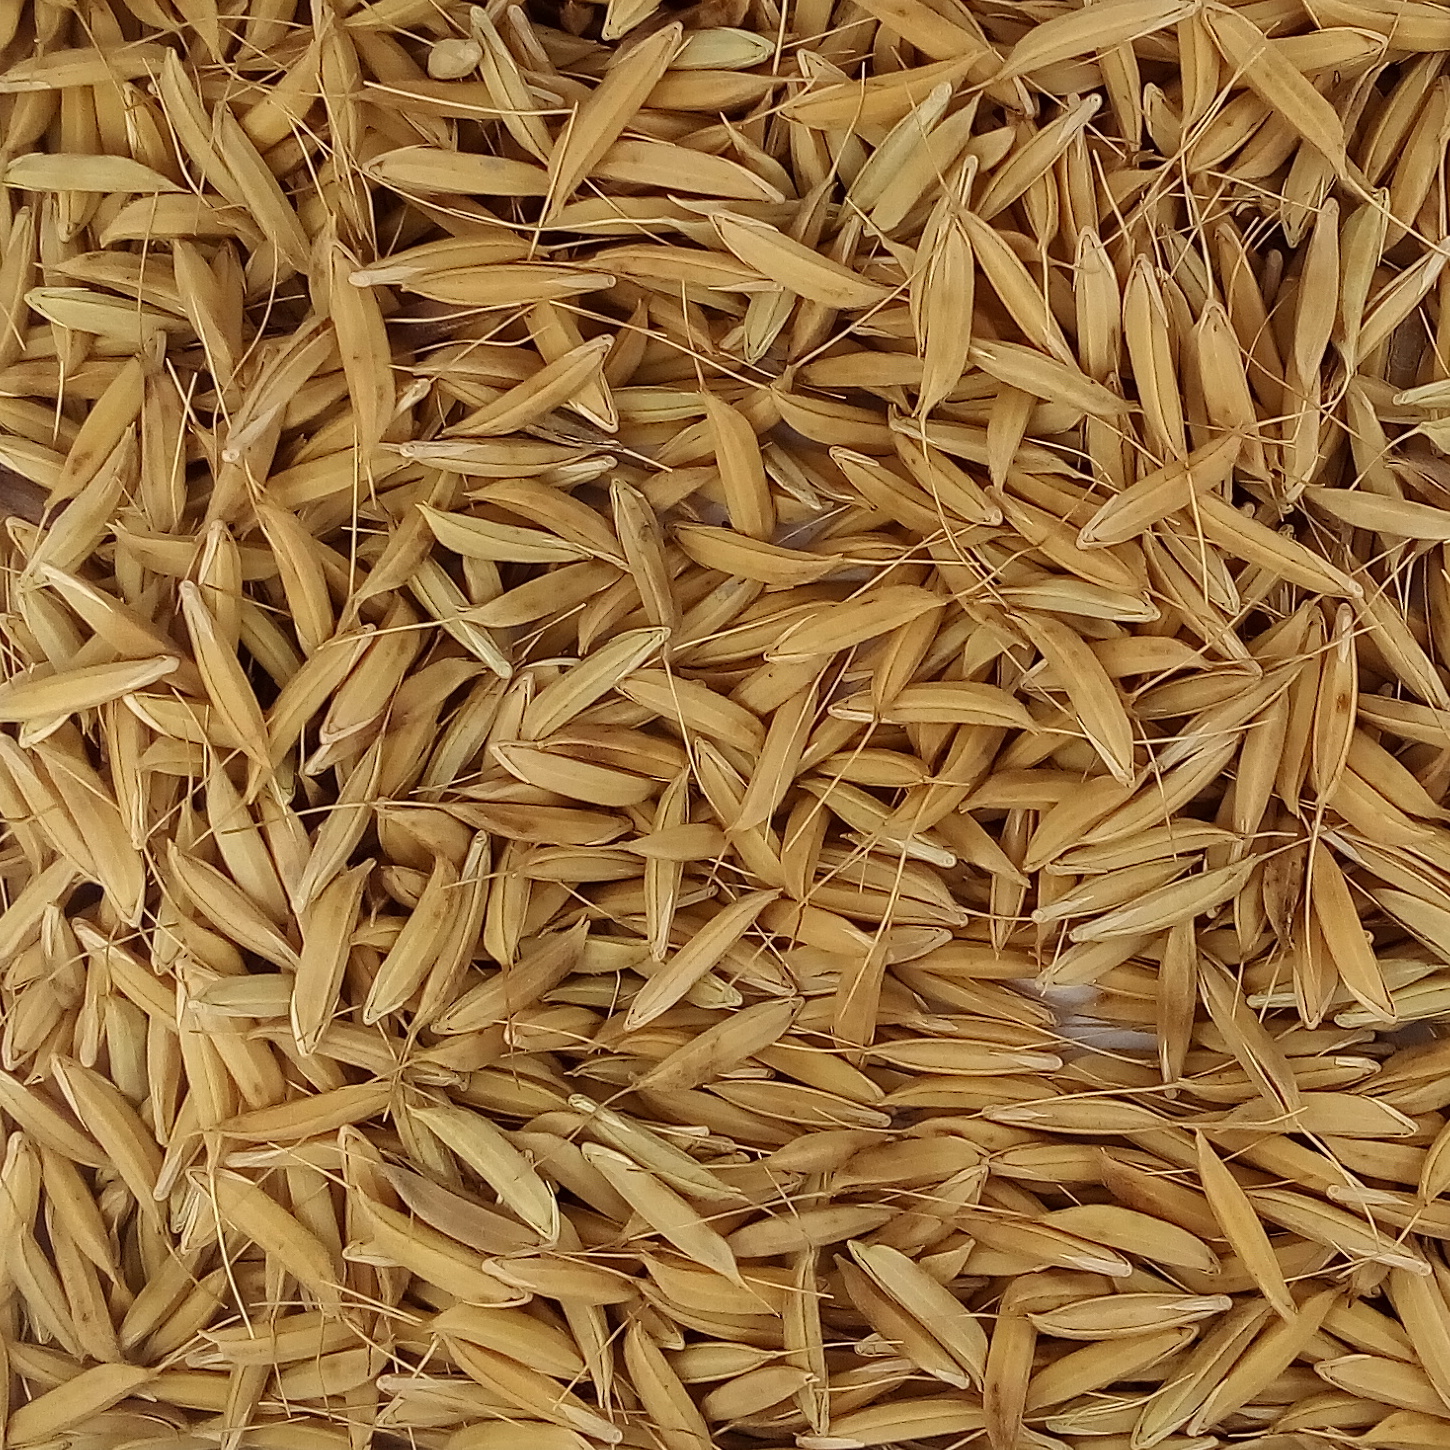
Rice seed variety: CSR_30